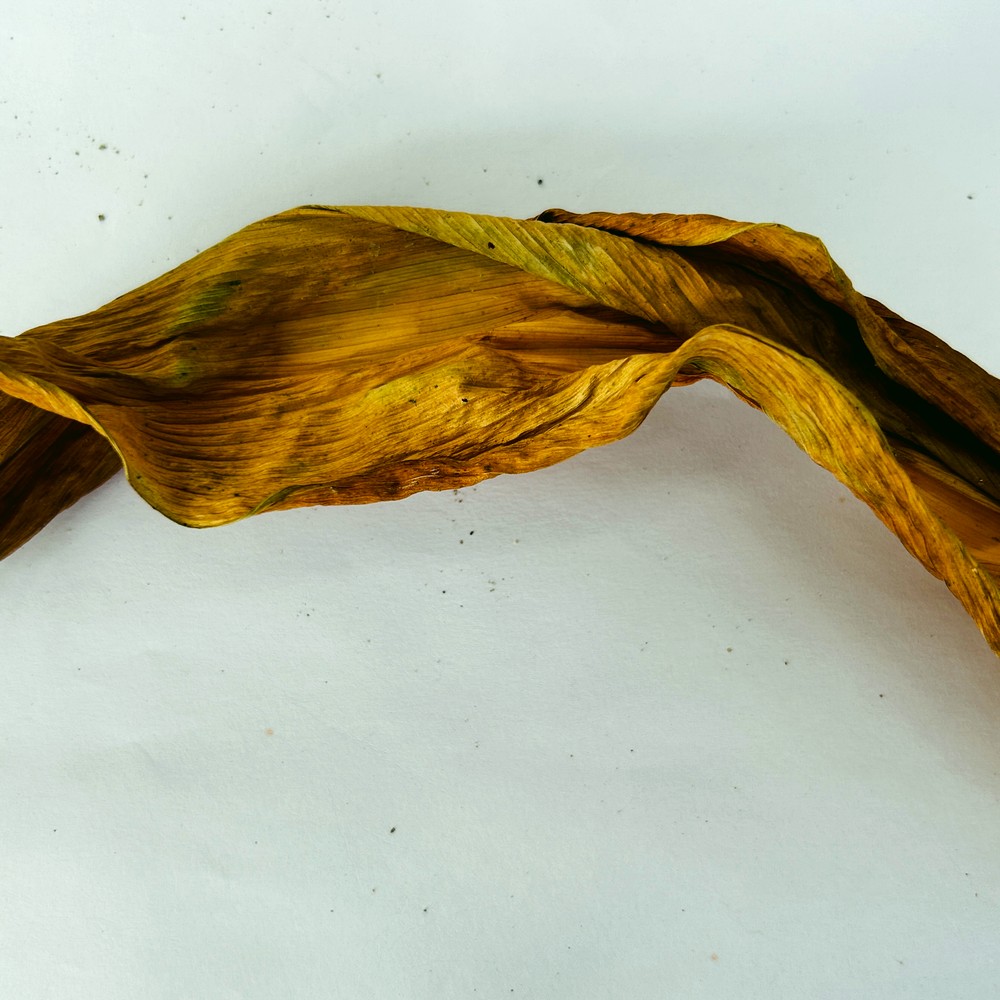
Label: Dry Leaf